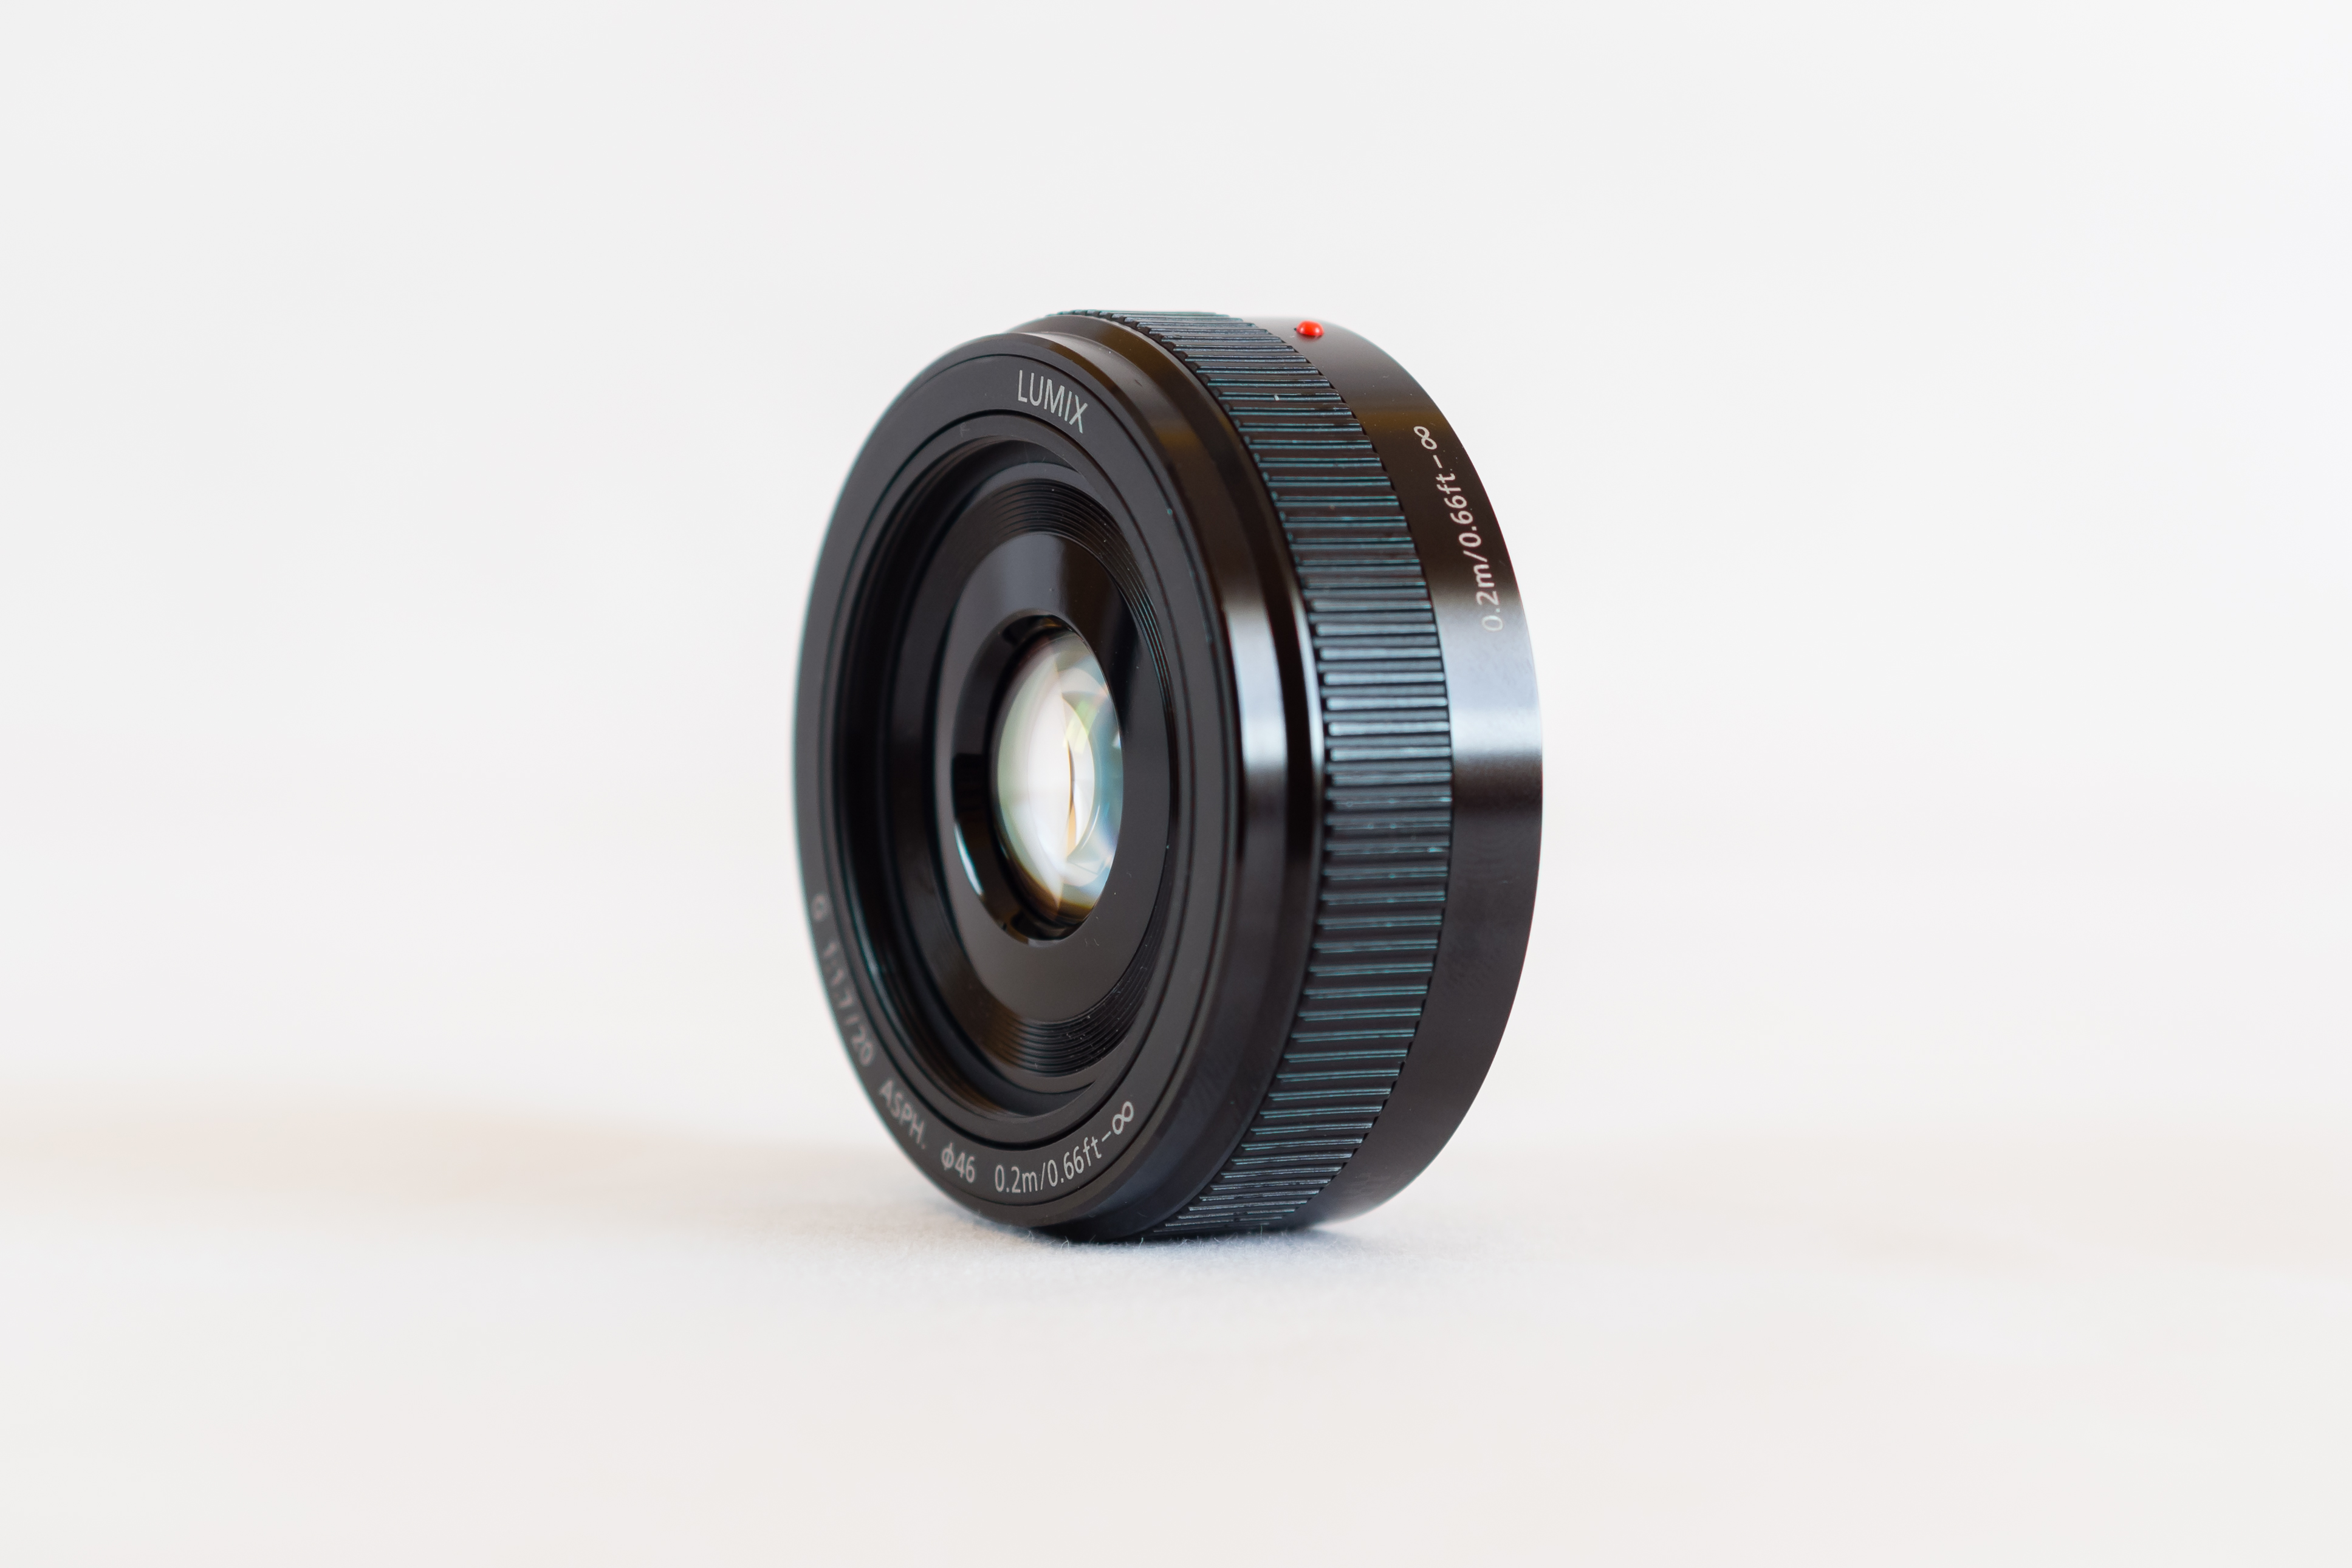
technology, wheel, steel, lens, macro, tire, close up, product, focus, electronics, zoom, camera lens, aperture, white background, cameras optics, automotive tire, teleconverter